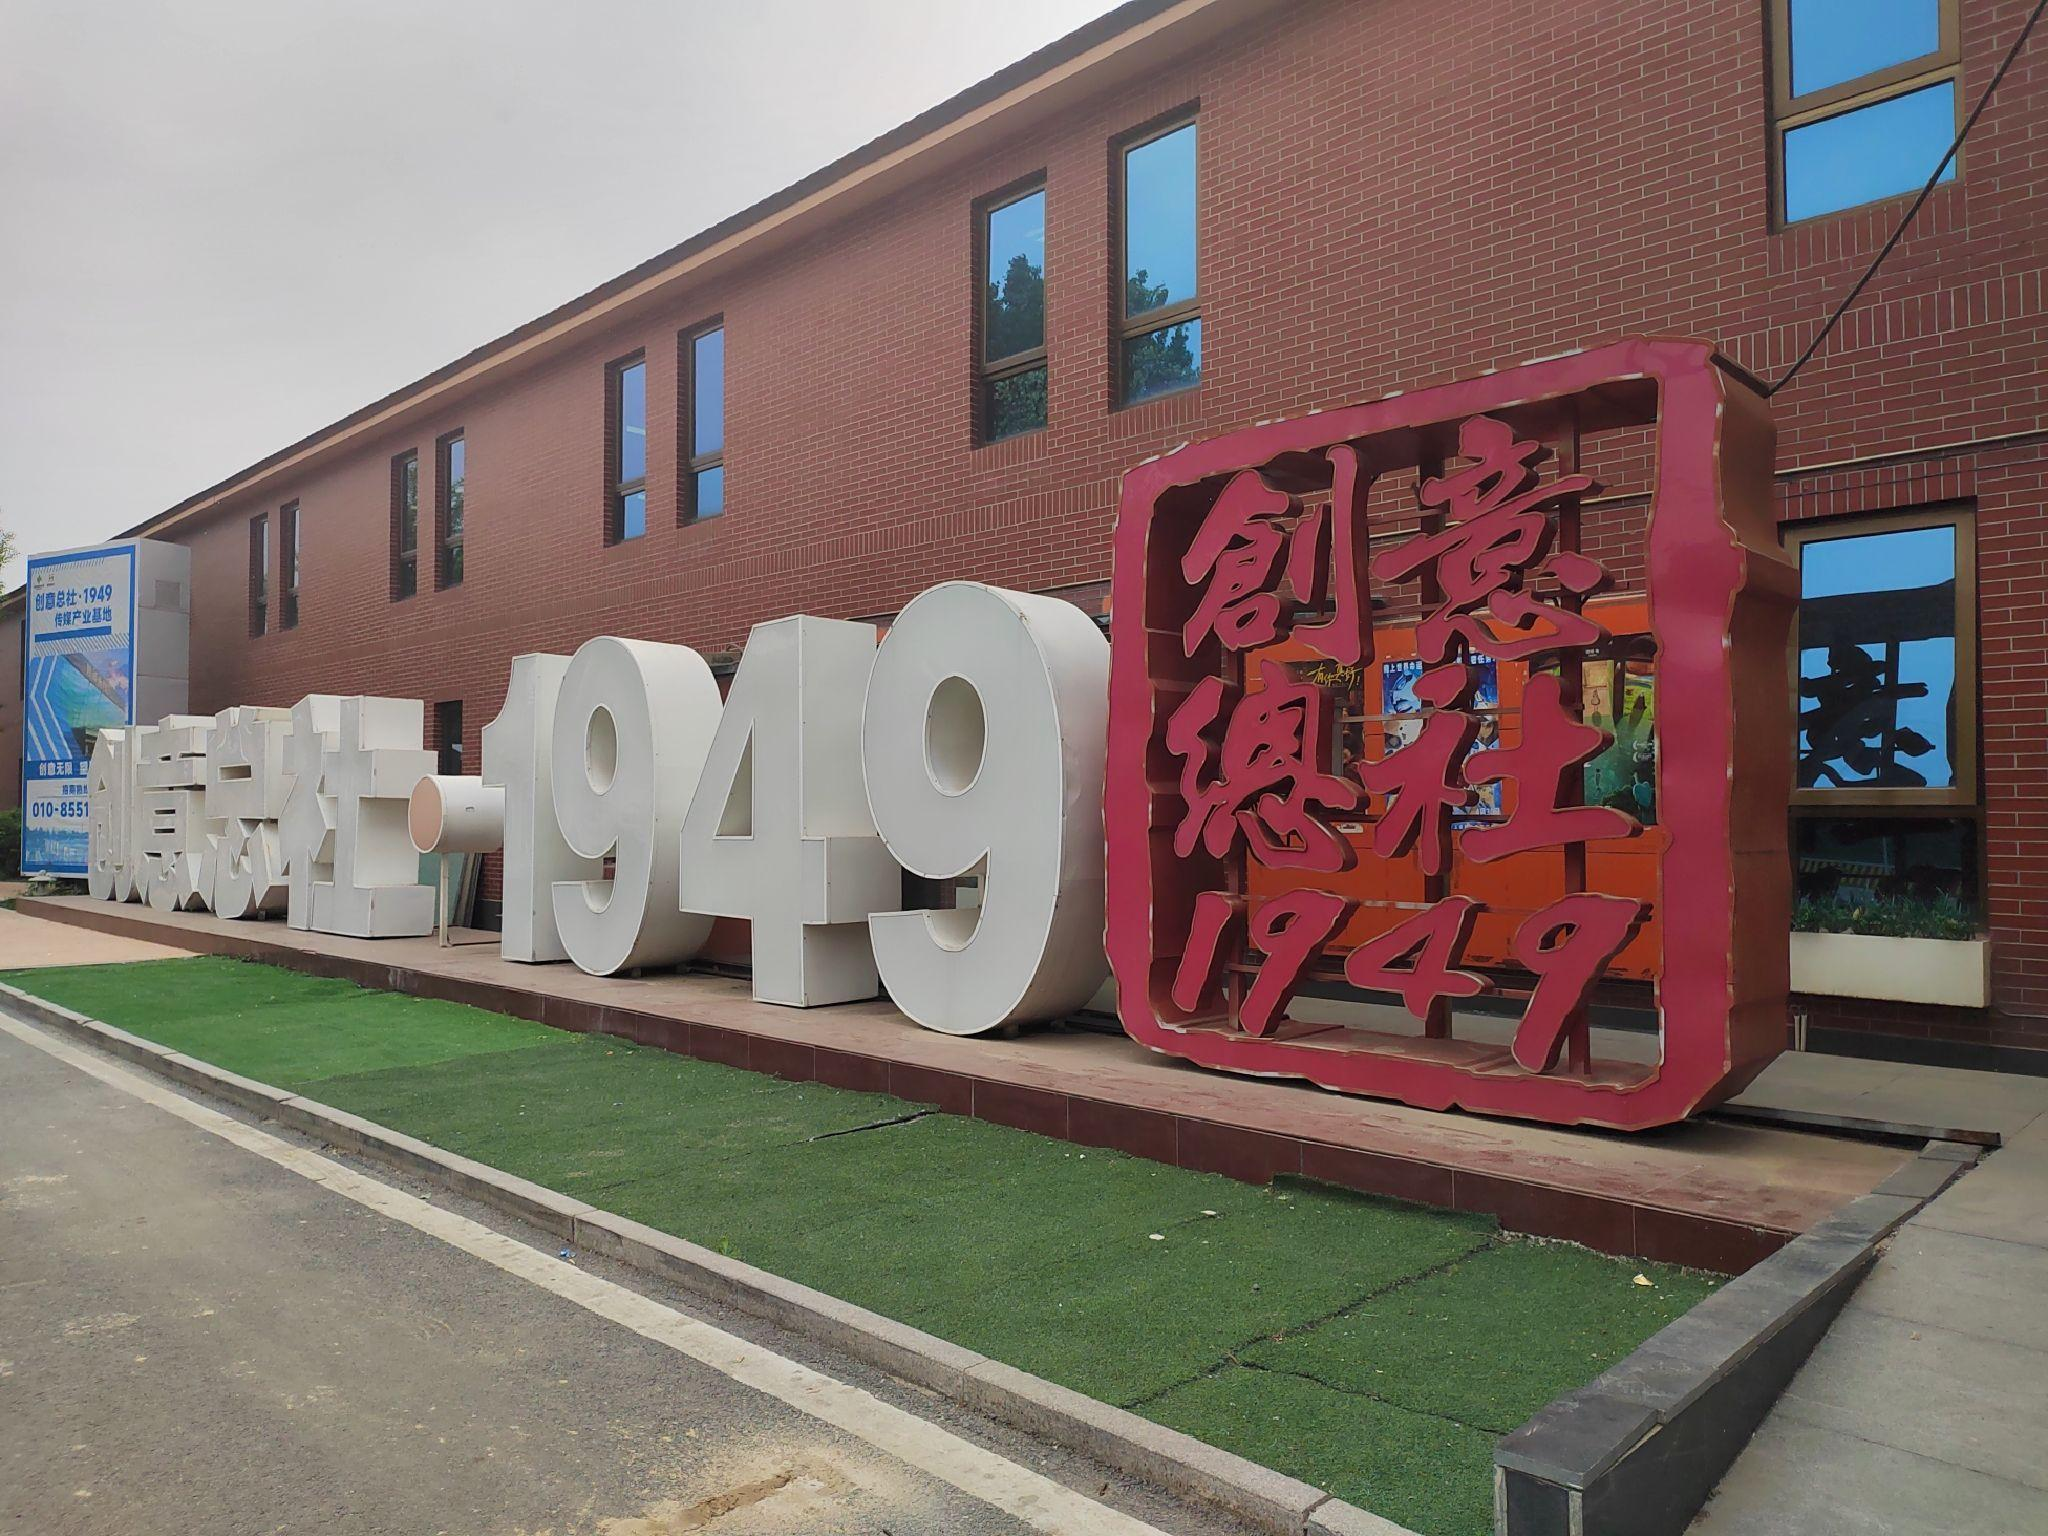
地标名称：创意总社·1949
所在城市：北京市·朝阳区